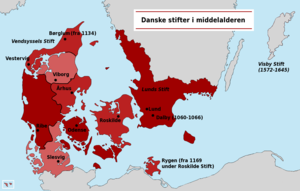
Roskilde Stift (før 1536)
Danske stifter i middelalderen
Danske stifter / bispedømmer i middelalderen
Roskilde Stift var et katolsk bispedømme, der blev oprettet før år 1022. Stiftets hovedområder var oprindeligt Skåne og Sjælland. Skåne blev dog delt mellem Dalby Stift og Lund Stift allerede i 1060.